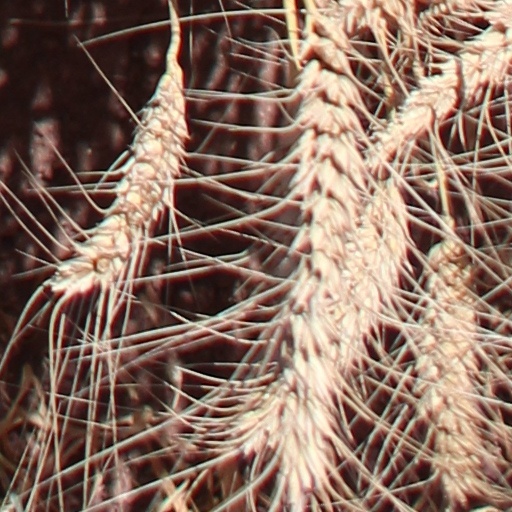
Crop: wheat